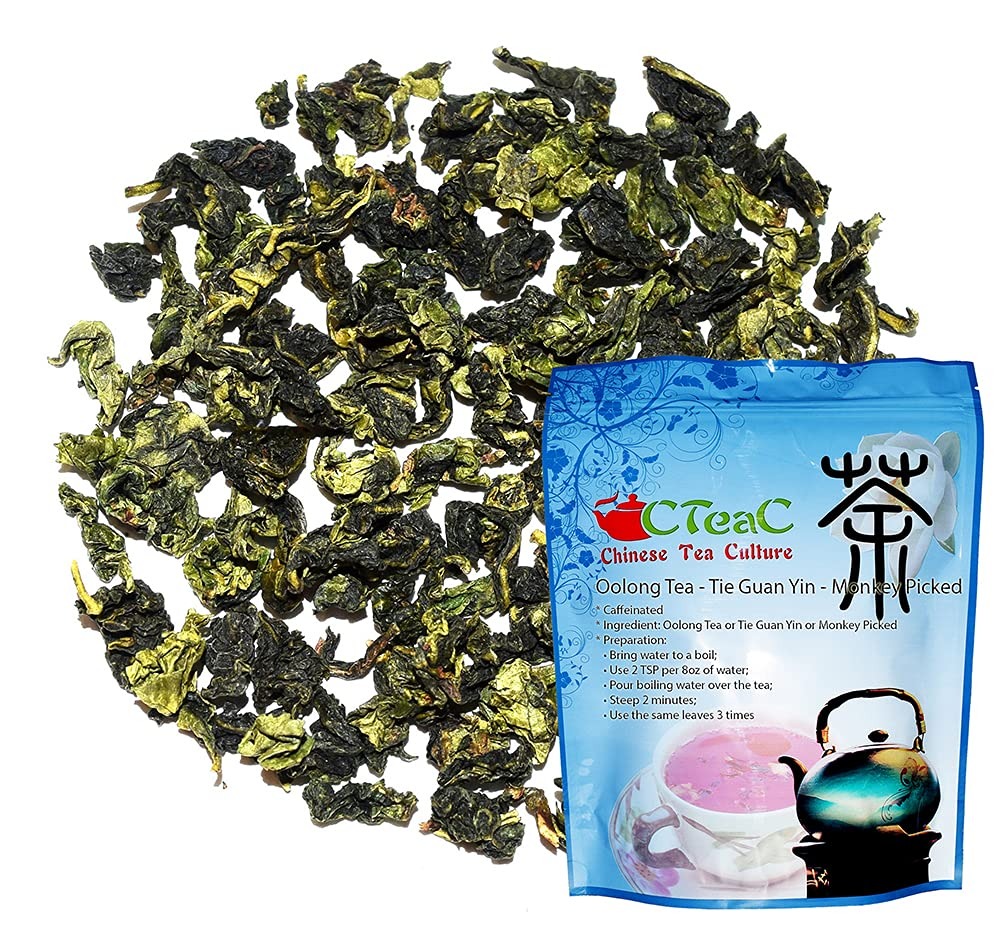
Item Name: Oolong, Tie Guan Yin, Monkey Picked Oolong, caffeinated, a truly noteworthy tea, it is wonderfully clear and smooth, mellow in flavor, and has a light sweet feeling as an after-taste, Loose Tea - 8oz
Bullet Point 1: Caffeinated Oolong Tea
Bullet Point 2: a truly noteworthy tea - Rolled - tightly balled leaves characterize this sparkling tea that unveils a mesmerizing jade color when brewed
Bullet Point 3: A truly noteworthy tea. The unfurling leaf of this exquisite oolong produces a clear, clean, and refreshing, the taste is light and naturally sweet, brings forward an earthy aroma.
Bullet Point 4: Ingredient: Oolong Tea or Tie Guan Yin or Monkey Picked Oolong
Bullet Point 5: 8oz tea makes approx. 144 cups of 8oz of Water
Product Description: "<b>Oolong Tea, Tie Guan Yin, Monkey Picked Oolong, Loose Leaf Tea</br></br> * Caffeinated</br> * Ingredient: Oolong Tea or Tie Guan Yin or Monkey Picked Oolong</br></br> * A truly noteworthy tea. The unfurling leaf of this exquisite oolong produces a clear, clean, and refreshing, the taste is light and naturally sweet, brings forward an earthy aroma.</br></br> * After drinking the leaves can be used as a facial mask by placing the individual leaves on the face for 15 minutes then rinsing with warm water.</br></br> * Preparation:</br> Bring water to a boil;</br> Use 1 TBSP per 8oz of water;</br> Pour boiling water over the tea;</br> Steep 2 minute;</br> Use the same leaves 3 times;</br> 1oz tea makes approximately 21 cups</br></br> * Best if Used By 12 Months</br> * Storage Method: Store in a low-temperature environment in an airtight container to preserve longevity."
Value: 8.0
Unit: Ounce

Price: 51.95